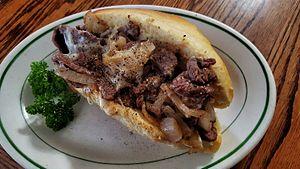
Le cheesesteak de Philadelphie, également désigné sous le nom de « sandwich au steak de Philadelphie », ou simplement cheesesteak, est une spécialité gastronomique de la ville de Philadelphie, en Pennsylvanie, aux États-Unis.
La Pennsylvanie, officiellement Commonwealth de Pennsylvanie est un État des États-Unis, bordé au nord-ouest par le lac Érié, au nord par l'État de New York, à l'est par le New Jersey, au sud par le Delaware, le Maryland et la Virginie-Occidentale et à l'ouest par l'Ohio.